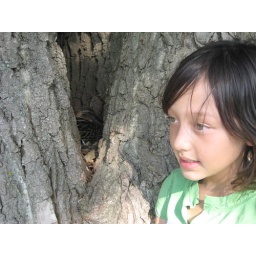
bird in tree